Turner Ashby

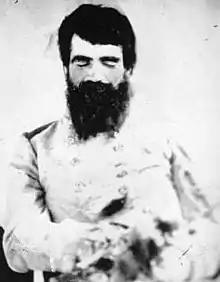
Turner Ashby, post-mortem photograph as he lay in state

He had been appointed brigadier general just two weeks before his death. Although he is sometimes referred to as a general and his name often appears in lists of Confederate generals, his appointment as brigadier general was never confirmed by the Confederate Senate. He died two weeks after his appointment and the Confederate Senate did not act to confirm the appointment during that time.